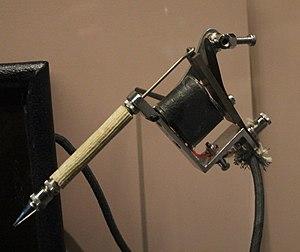
Vue de l'exposition ""Tatoueurs, tatoués"" au Musée du quai Branly à Paris en France.